Dean Meminger

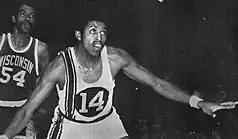
Meminger at Marquette

Dean Peter "the Dream" Meminger (May 13, 1948 – August 23, 2013) was an American basketball player and coach. He played college basketball for Marquette where he was the NIT MVP in 1970 and a Consensus first-team All-American in 1971. He later played professionally in the NBA for six seasons, winning the NBA championship with the New York Knicks in 1973. Following his playing career, Meminger went into coaching and in 1980 he led the New York Stars to the WBL championship.